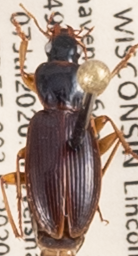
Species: Synuchus impunctatus
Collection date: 2020-07-07
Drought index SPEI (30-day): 0.998
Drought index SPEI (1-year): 1.01
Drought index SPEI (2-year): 2.09